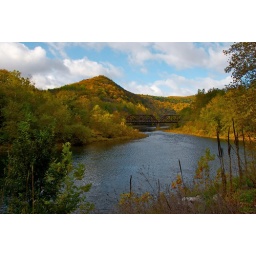
A train bridge in the park